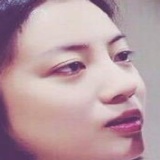
diễn viên Lý Khê Nhuế